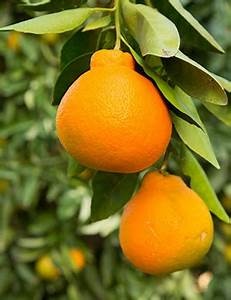
Label: mandarine